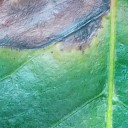
Label: Phoma